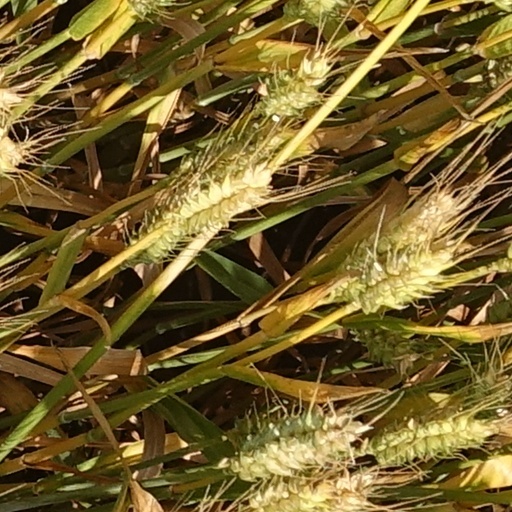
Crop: wheat